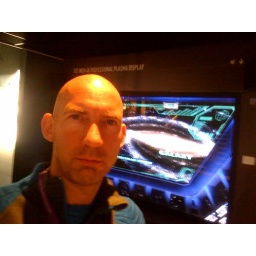
I think I haven't got a wall in my house this big... Sorry P'sonic, not for ke this time (-;